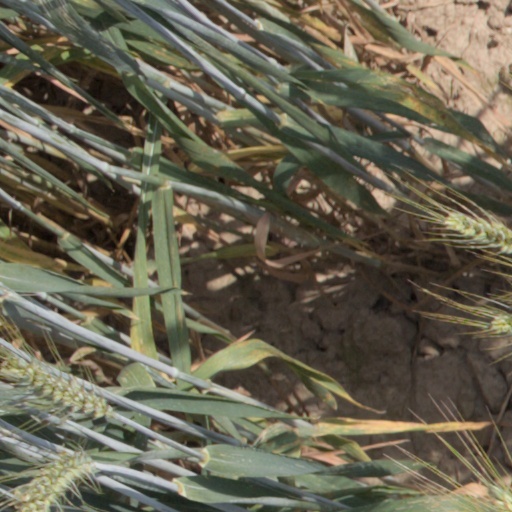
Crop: wheat